Antitheatricality

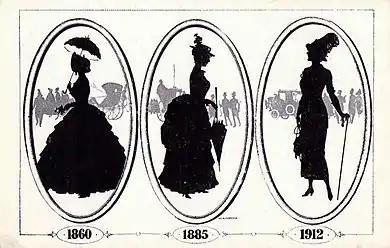
Royalty Theatre, London – changing fashions

Antitheatricality is any form of opposition or hostility to theater. Such opposition is as old as theater itself, suggesting a deep-seated ambivalence in human nature about the dramatic arts. Jonas Barish's 1981 book, "The Antitheatrical Prejudice", was, according to one of his Berkeley colleagues, immediately recognized as having given intellectual and historical definition to a phenomenon which up to that point had been only dimly observed and understood. The book earned the American Theater Association's Barnard Hewitt Award for outstanding research in theater history. Barish and some more recent commentators treat the anti-theatrical, not as an enemy to be overcome, but rather as an inevitable and valuable part of the theatrical dynamic.